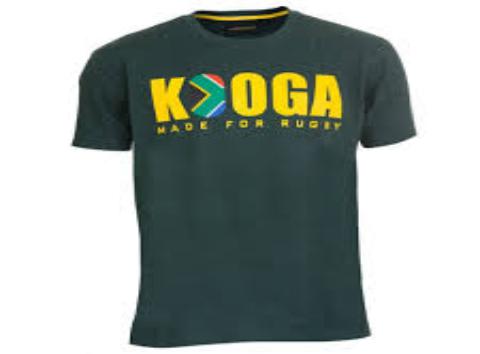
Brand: KooGa
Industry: Clothes